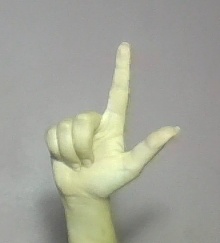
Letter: laam